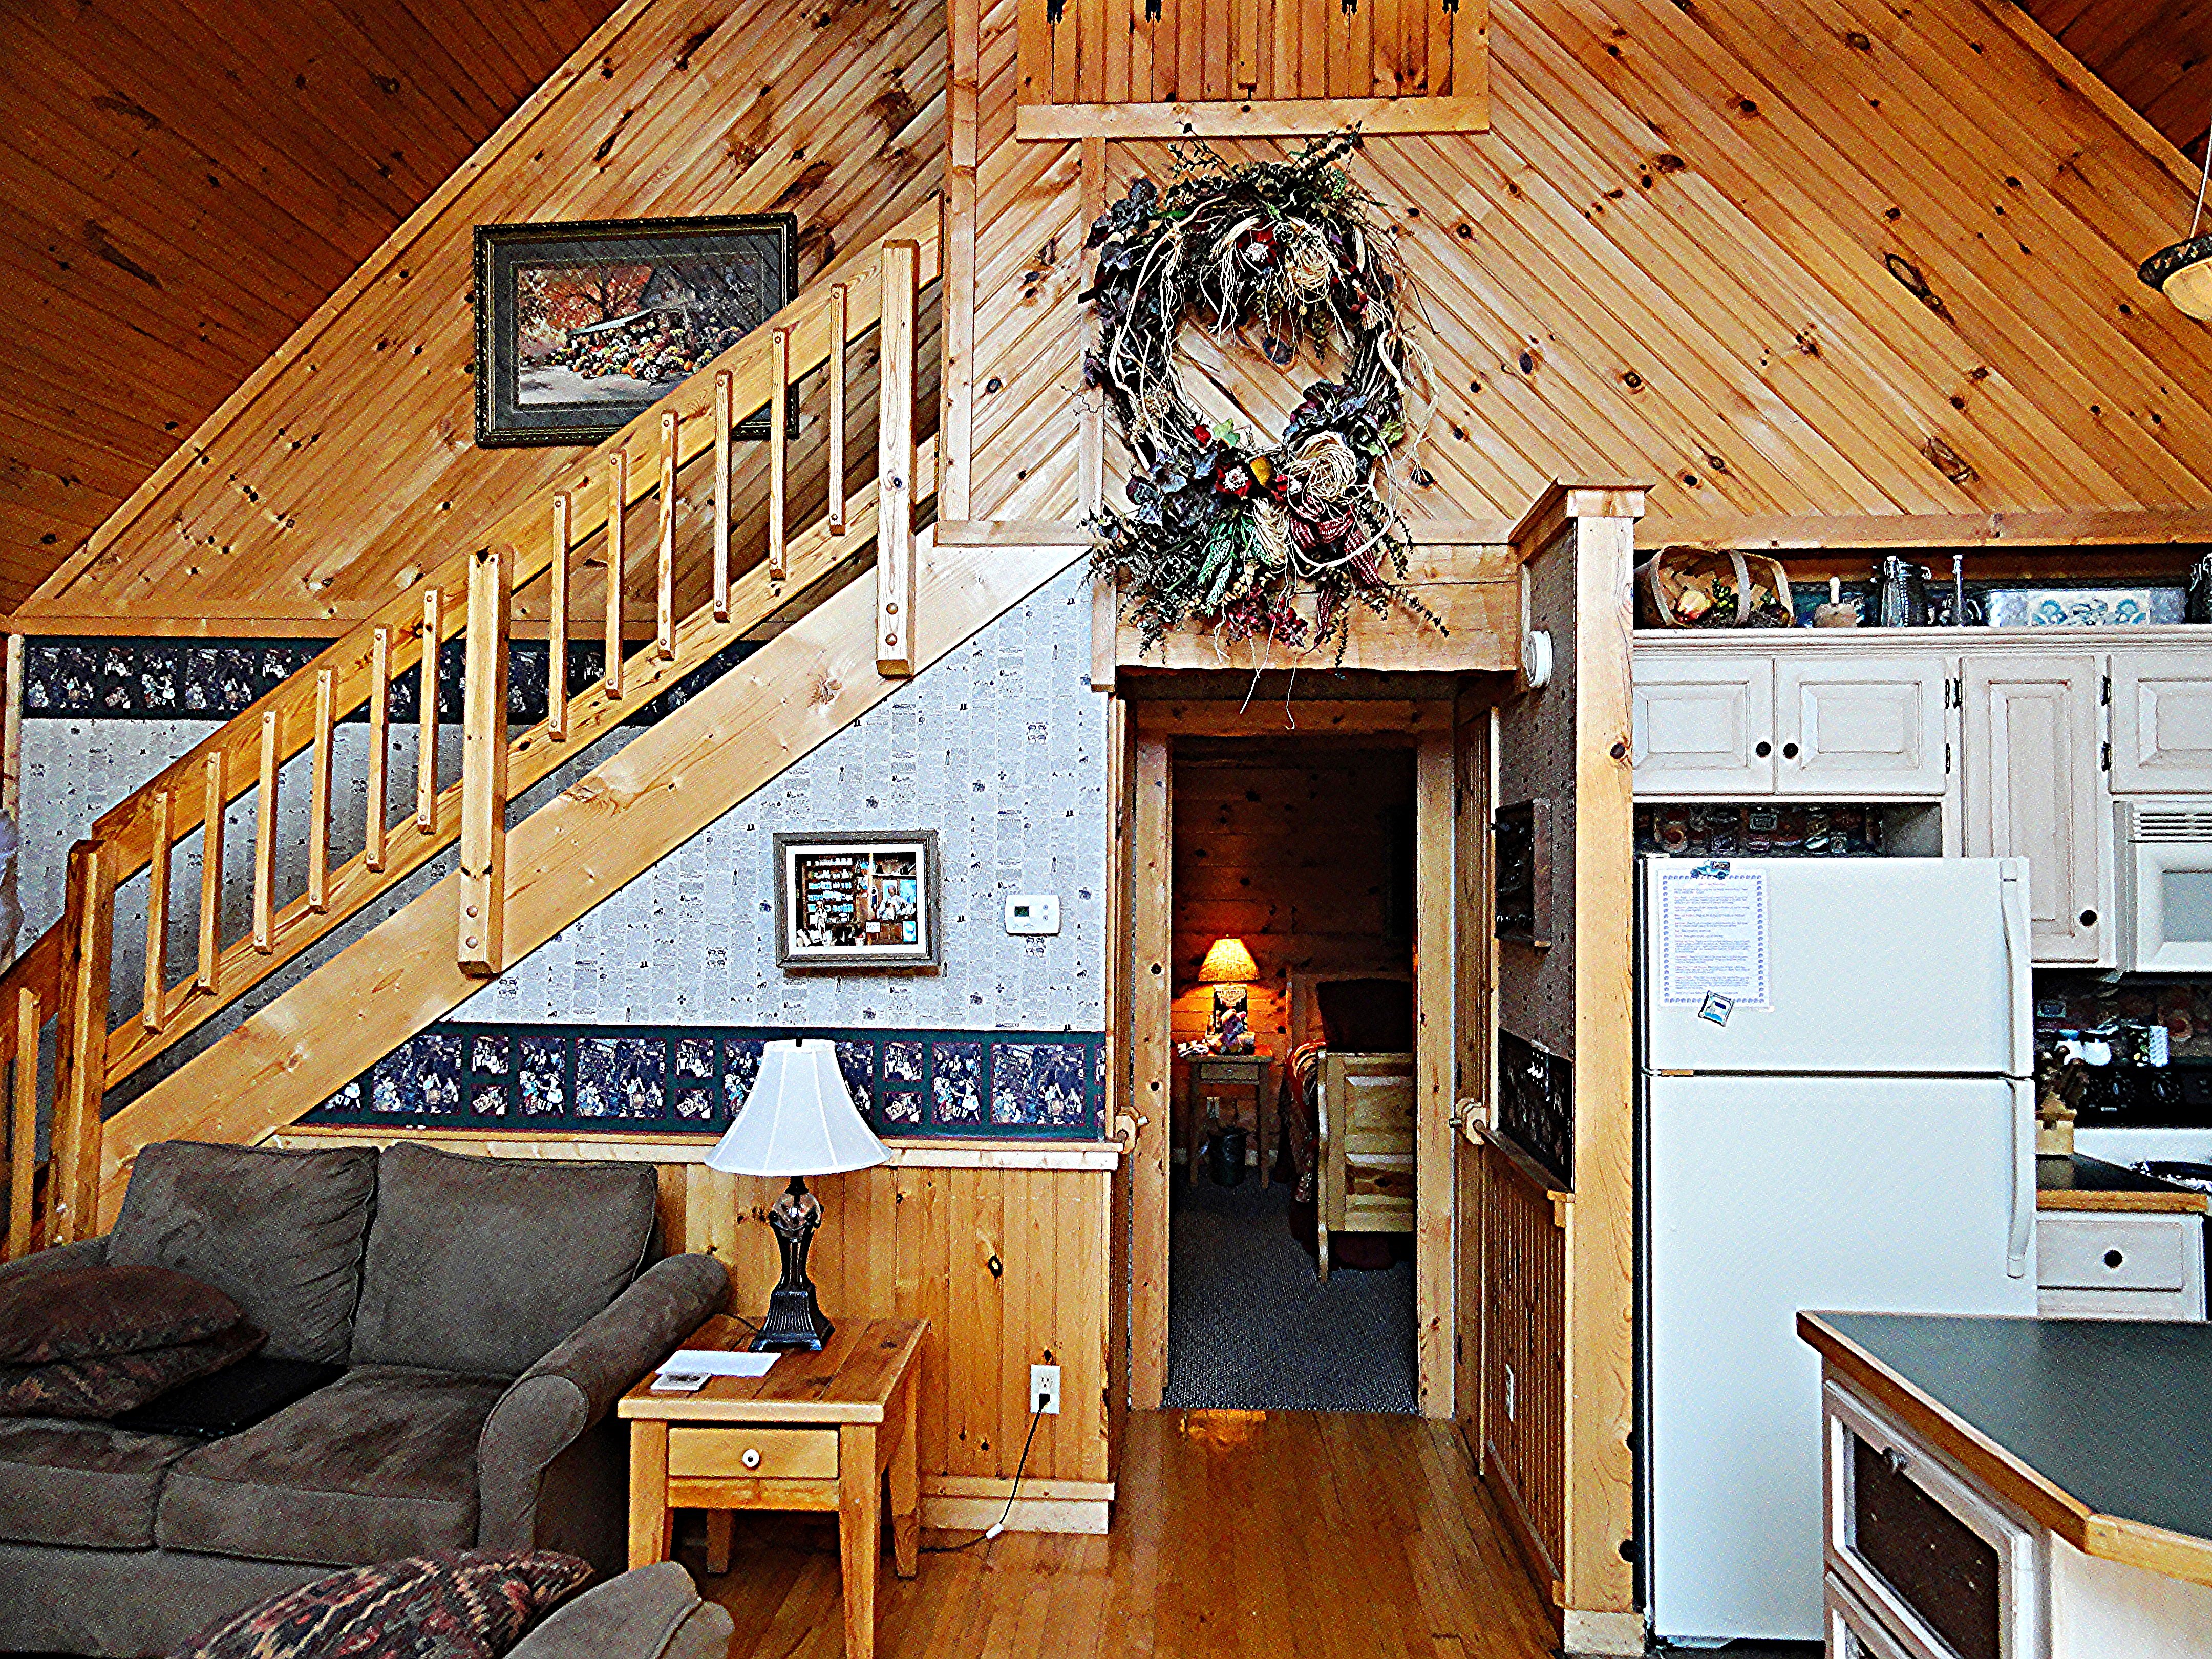
wood, house, building, home, cottage, property, living room, room, interior design, design, farmhouse, estate, log cabin